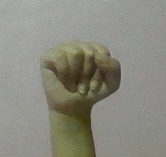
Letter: saad